Hewlett & Blondeau

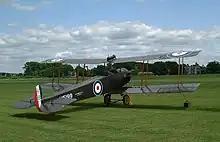
An Avro 504 near Cambridge.Avro 504 of the type produced by Hewlett & Blondeau

The company was formed by Hilda Hewlett and Gustav Blondeau. The two met at Brooklands, Surrey where Blondeau had opened his own flying school. Hewlett was the first British woman to earn a pilot's licence. Together they formed "Hewlett and Blondeau" and built Farman, Avro, Caudron and Hanriot aircraft under licence. They were the first company to build Caudron aircraft in Britain. The first factory was a disused ice-skating rink called The Omnia Battersea, London, where eventually they produced ten different types of aircraft.